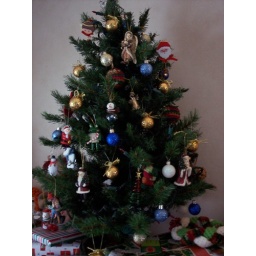
The lights weren't on in this photo and the cats had knocked it off onto the floor the night before!